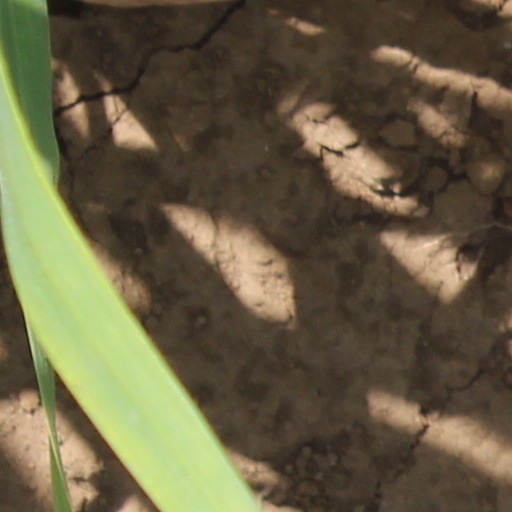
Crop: wheat